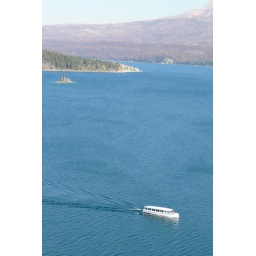
st. mary's lake near going to the sun road